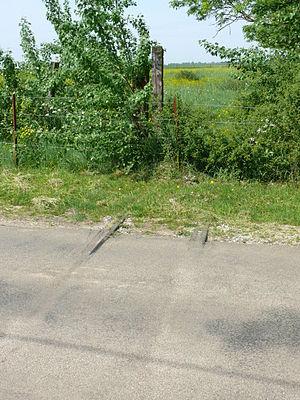
La ligne Estrées-Saint-Denis - Froissy - Crèvecœur-le-Grand est une ancienne ligne de chemin de fer secondaire à voie métrique de 55 km de longueur, située dans l'Oise.
Froissy est une commune française située dans le département de l'Oise, en région Hauts-de-France.